Gator Bowl

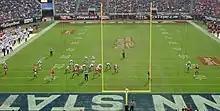
The 2016 TaxSlayer Bowl featuring the Penn State Nittany Lions and the Georgia Bulldogs

In 2014, Gator Bowl Sports announced the bowl would be renamed the TaxSlayer Bowl following a new six-year deal with tax preparation company TaxSlayer.com. As a result of the deal, the bowl increased its payout and moved to a new time slot on January 2 for 2015 and 2016. A new logo was released on April 3, 2014. For the December 2018 contest, "Gator" was reinstated in the name for the first time since 2015, with the bowl being called the TaxSlayer Gator Bowl.